Brian C. Wimes

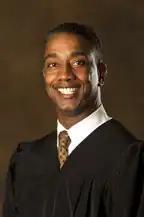

Brian Curtis Wimes (born January 18, 1966) is a United States district judge of the United States District Court for the Eastern District of Missouri and United States District Court for the Western District of Missouri. Despite his dual appointment, Wimes maintains chambers only in the Western District of Missouri.